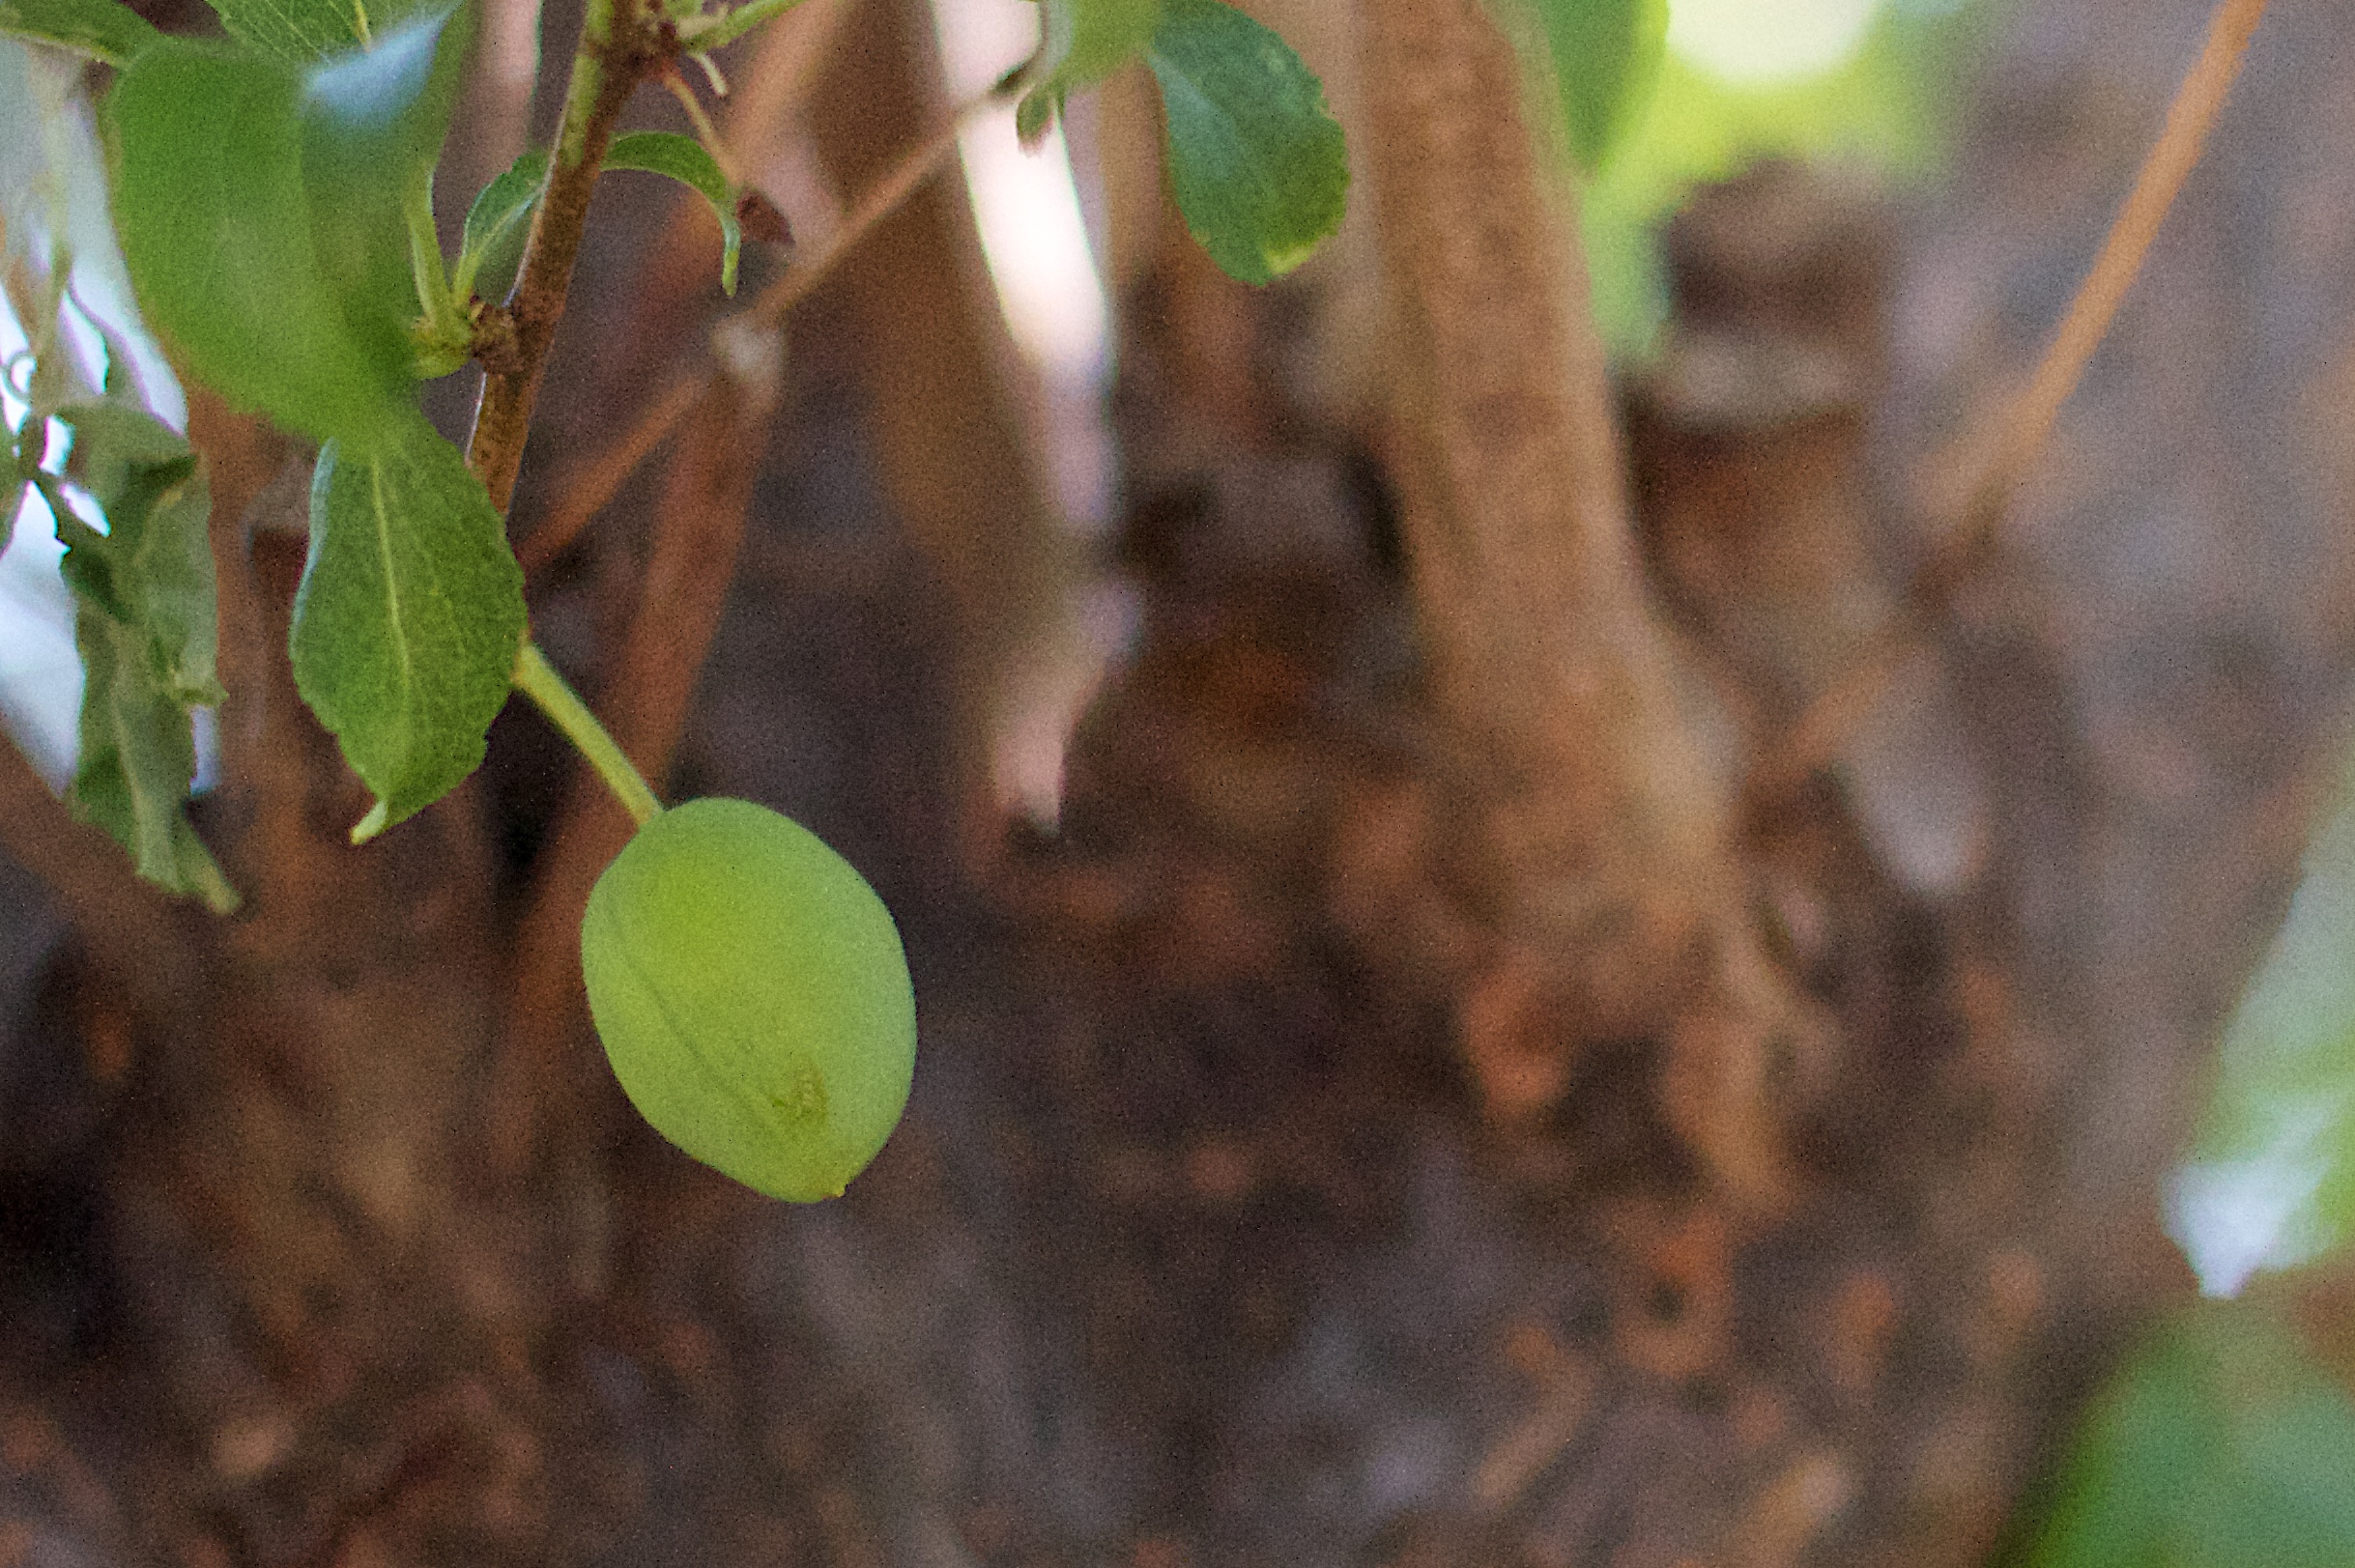
tree, nature, branch, plant, fruit, leaf, flower, wildlife, food, green, produce, autumn, soil, botany, flora, fauna, close up, macro photography, flowering plant, plant stem, woody plant, land plant